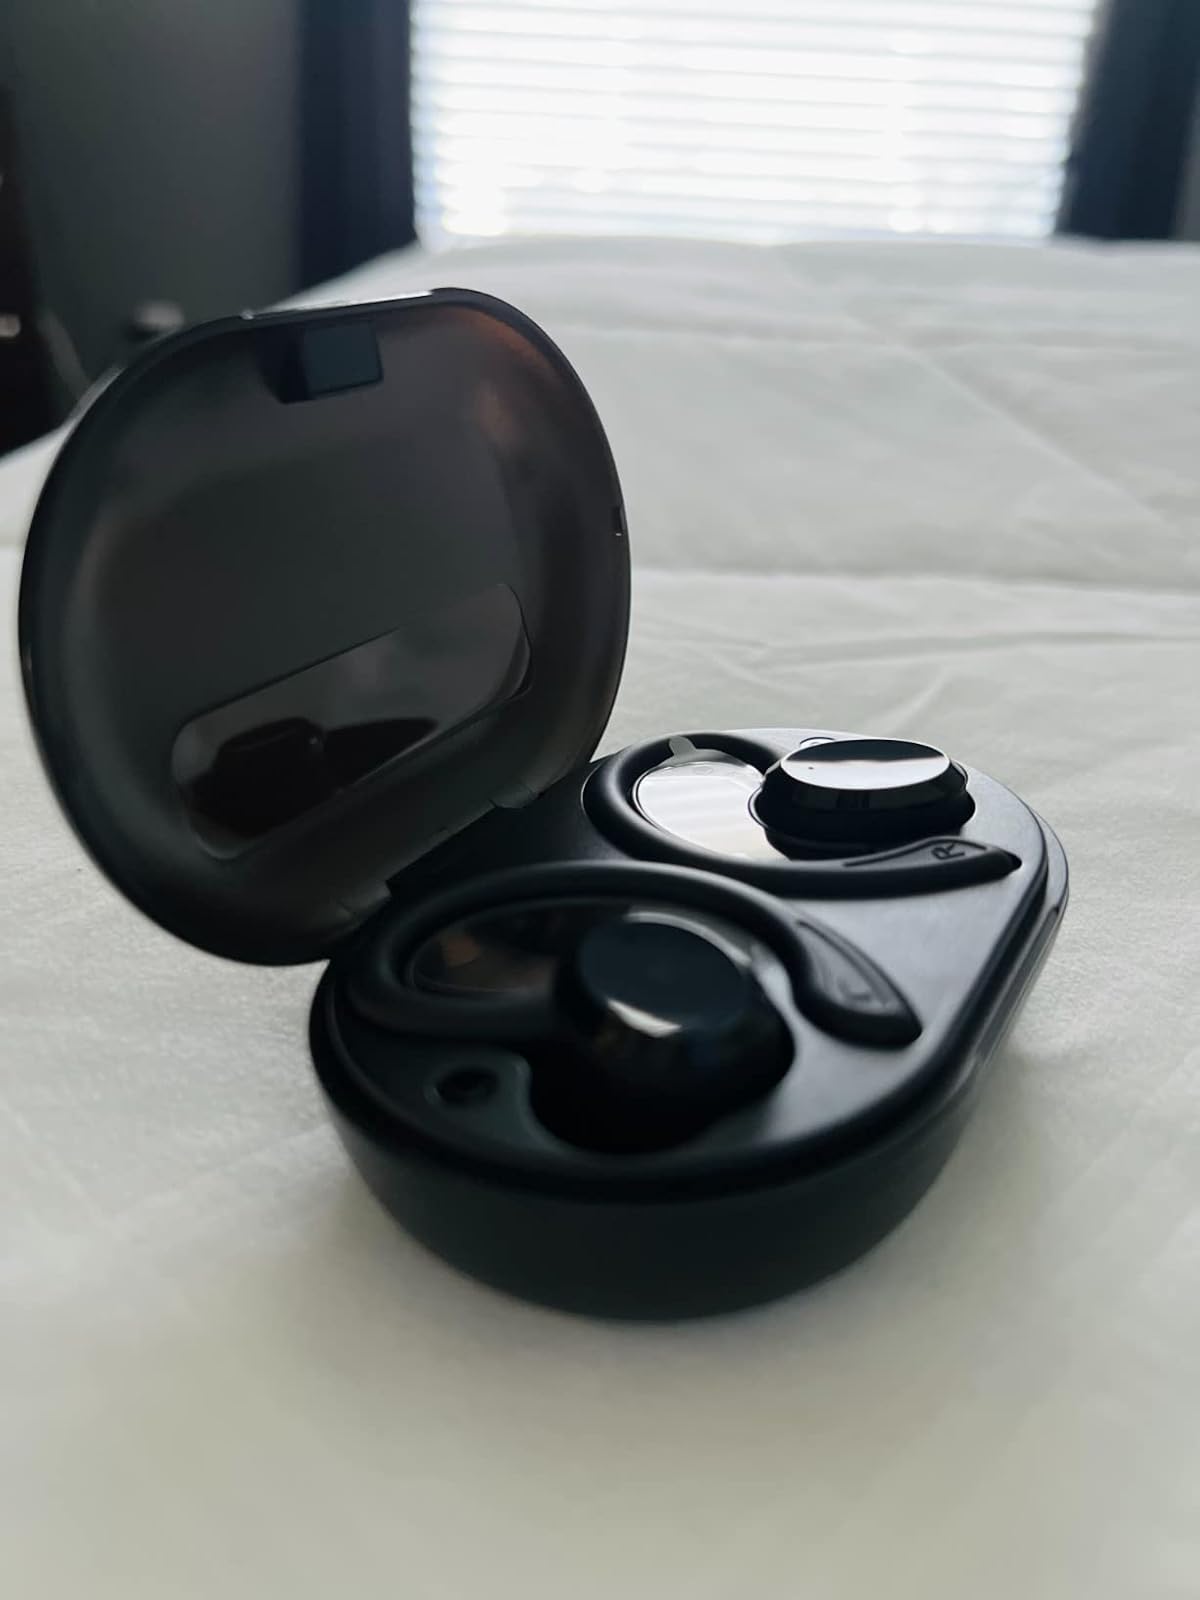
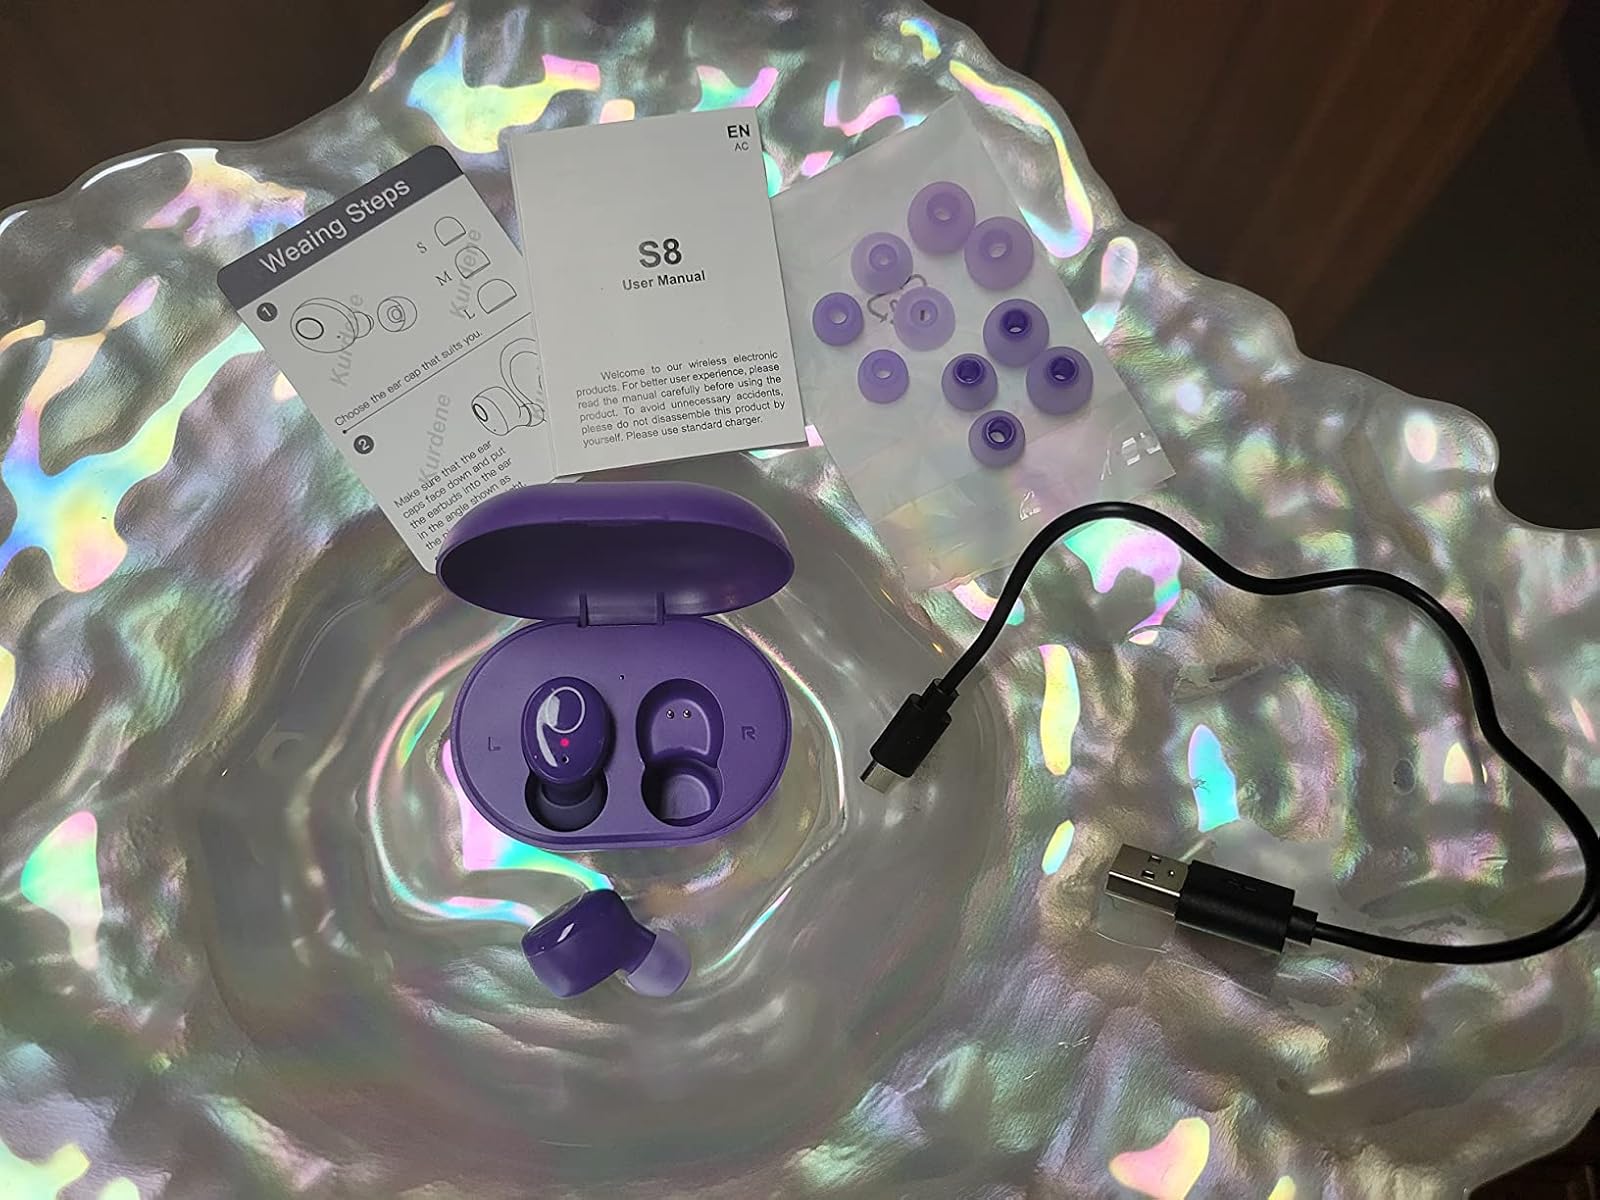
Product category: earbuds
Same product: no